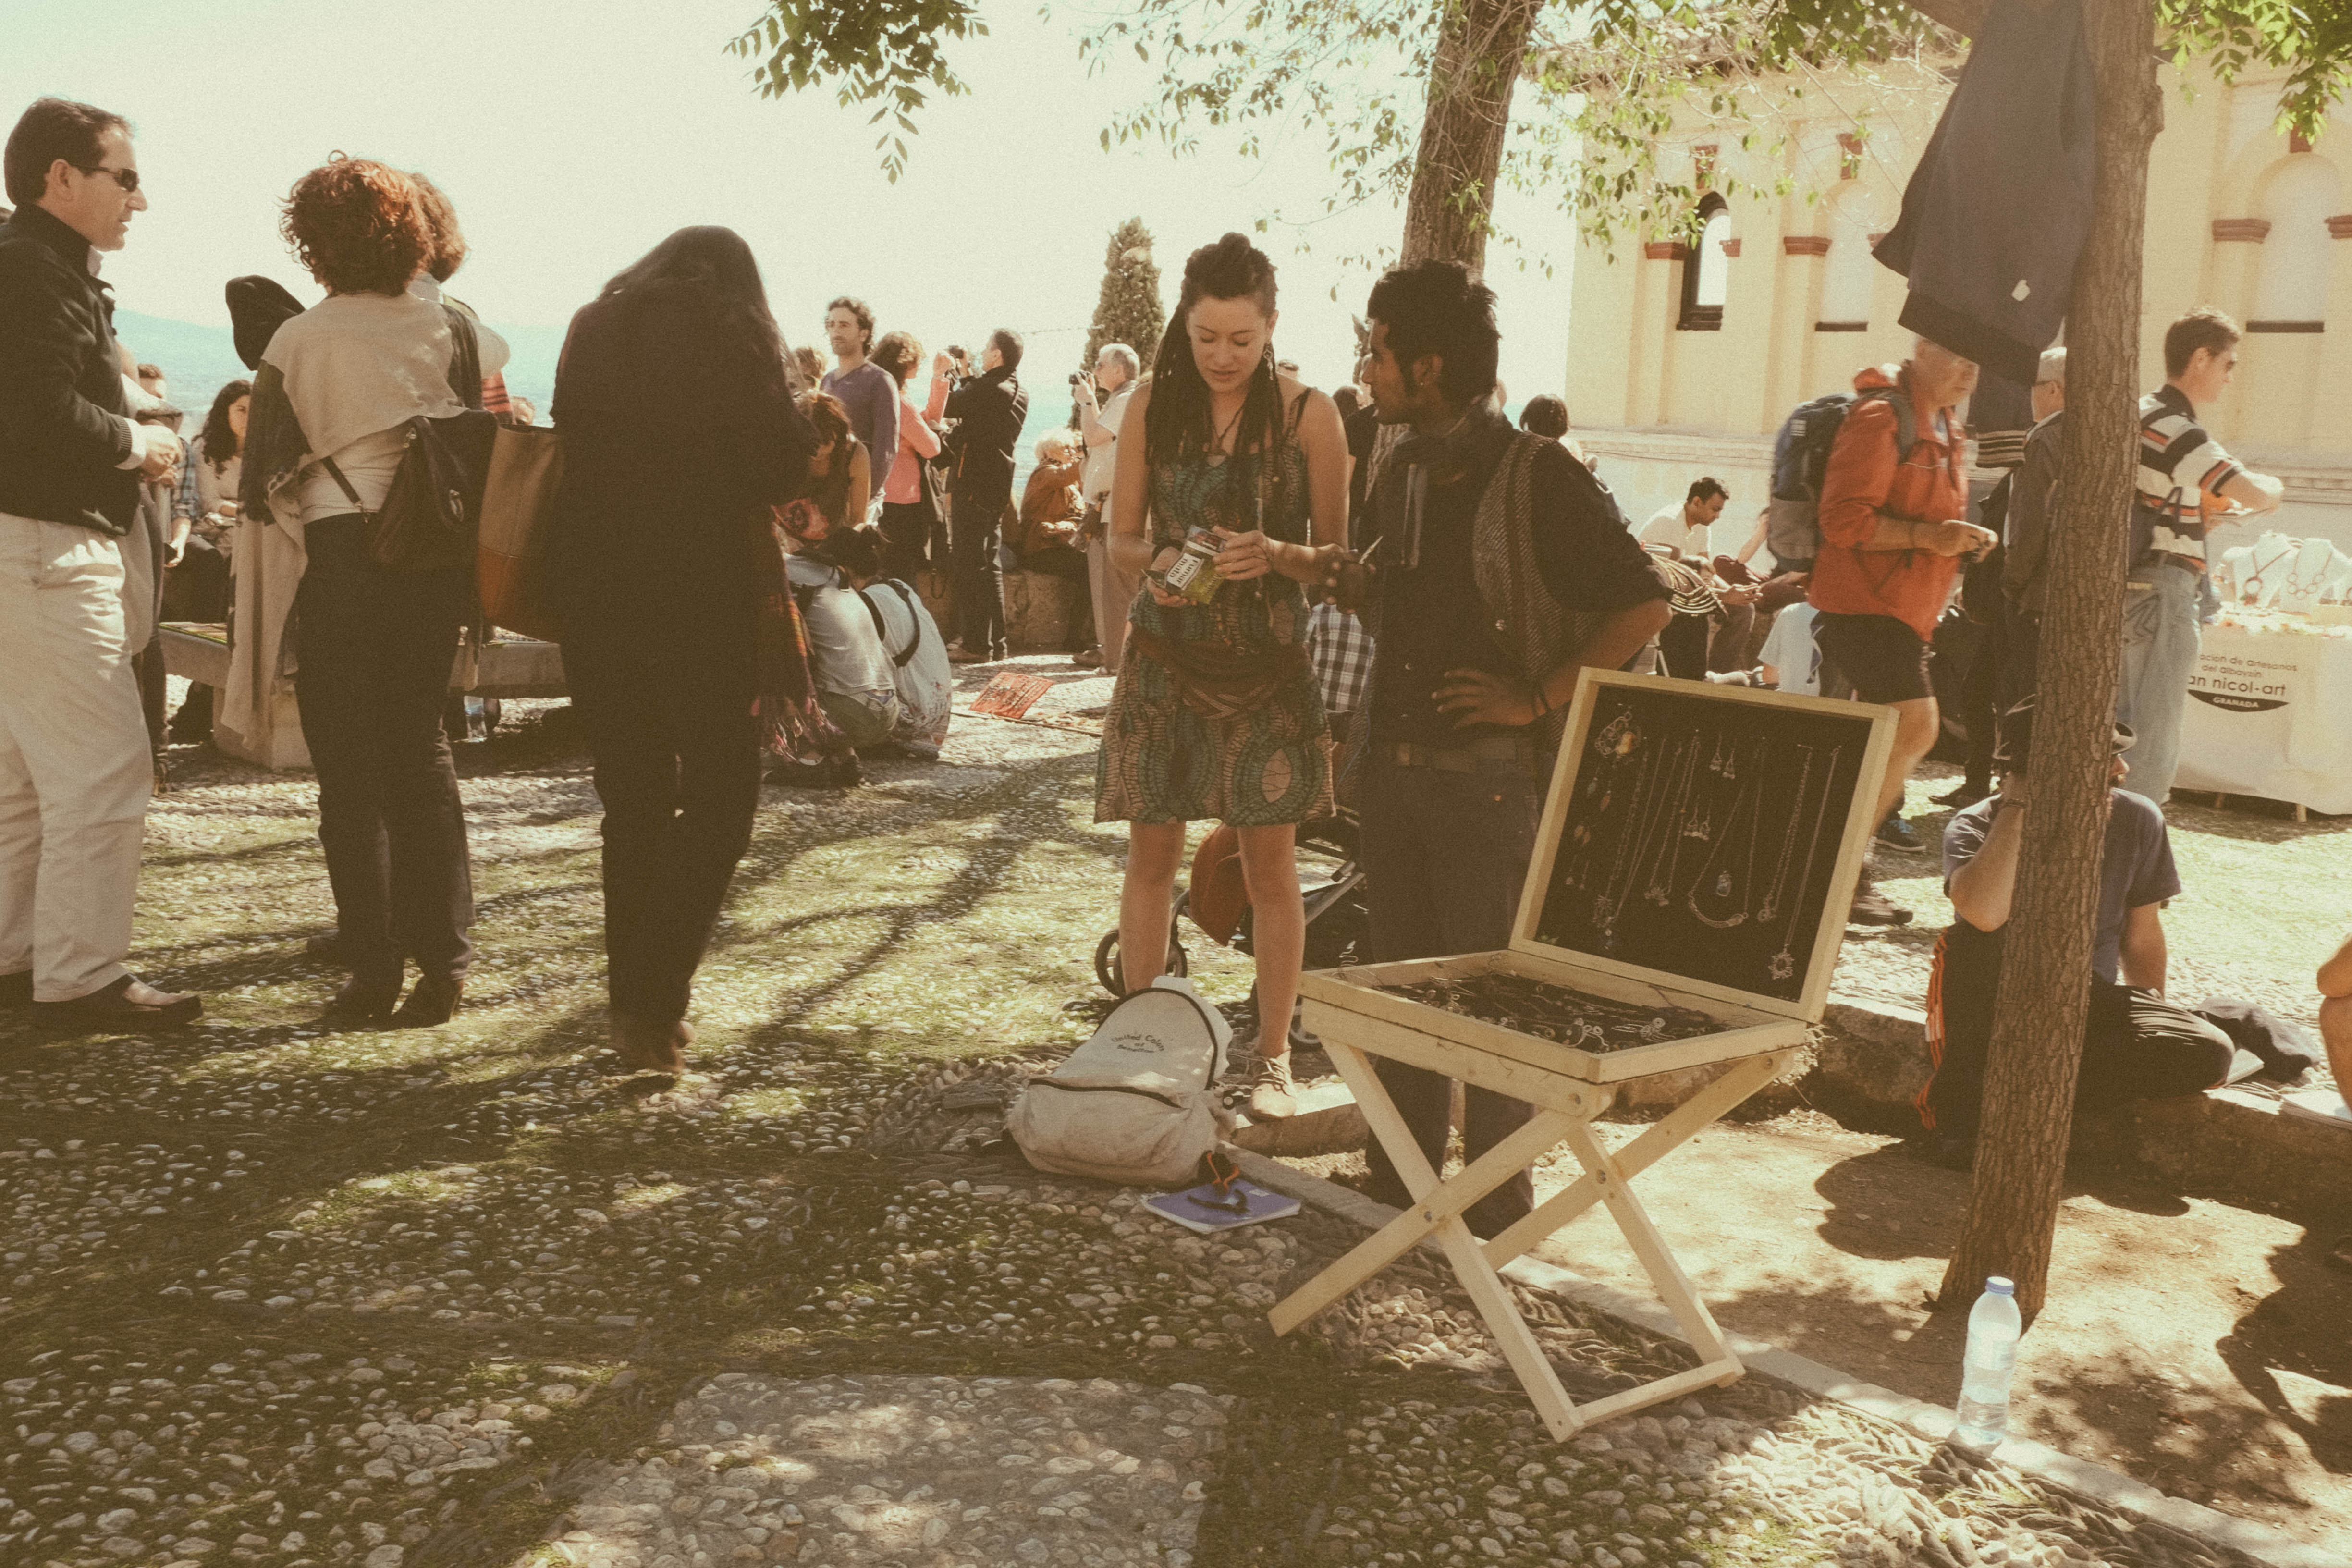
people, street, urban, ceremony, photograph, andalusia, granada